Jack Frost (footballer, born 1992)

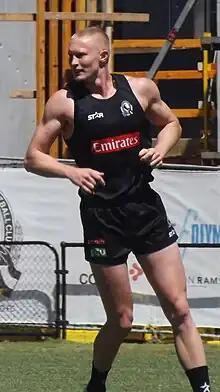
Frost training with Collingwood in 2014

Jack Frost (born 25 February 1992) is a former professional Australian rules footballer who played for the Collingwood Football Club and Brisbane Lions in the Australian Football League (AFL).